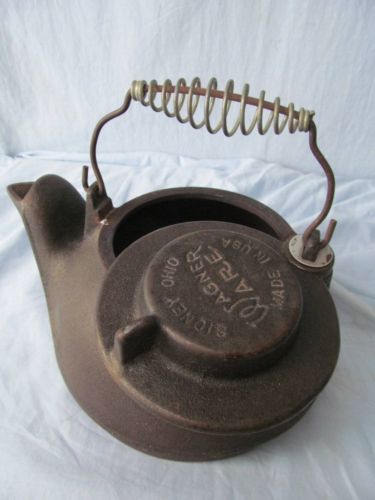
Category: kettle